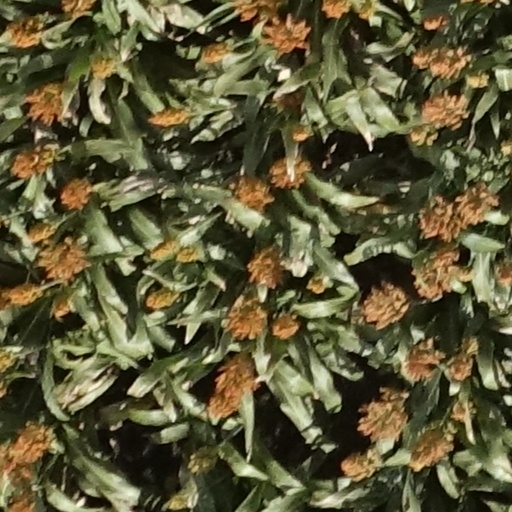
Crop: sorghum